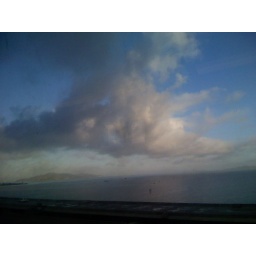
Morning clouds over San Francisco Bay from Bay Bridge bus